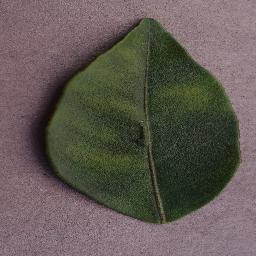
Label: Orange___Haunglongbing_(Citrus_greening)